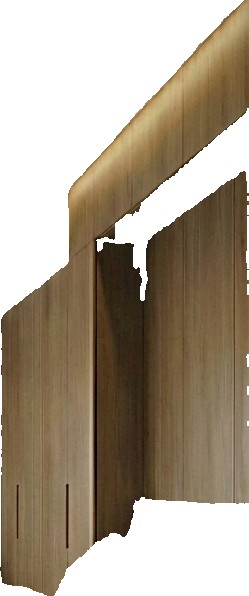
Surface category: wall